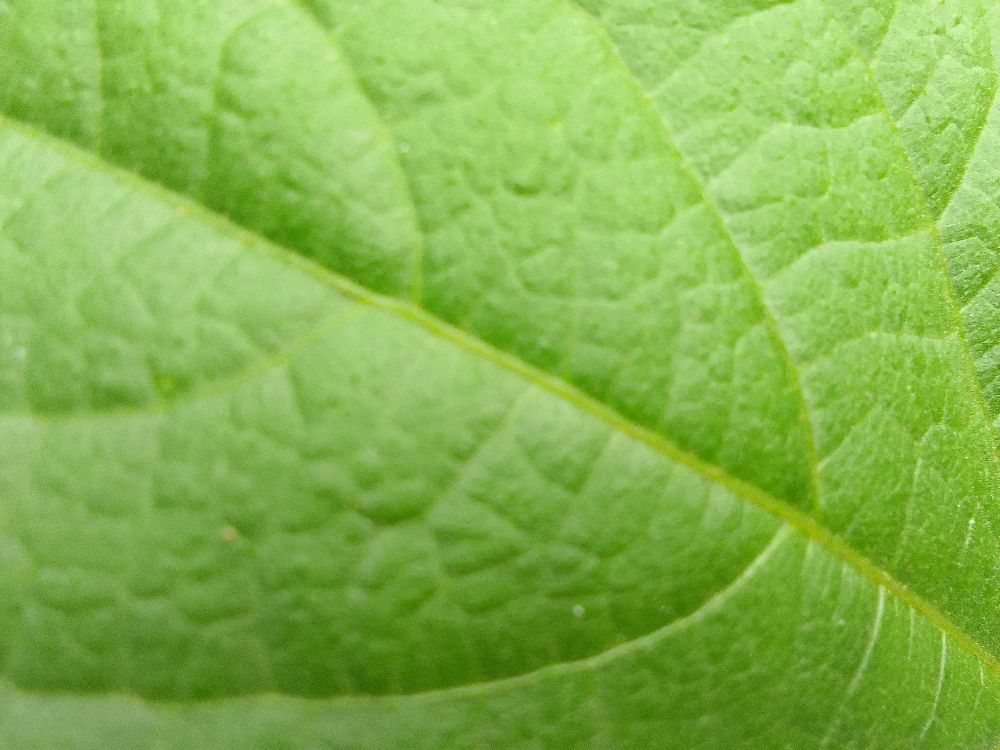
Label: healthy